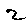
Label: 2